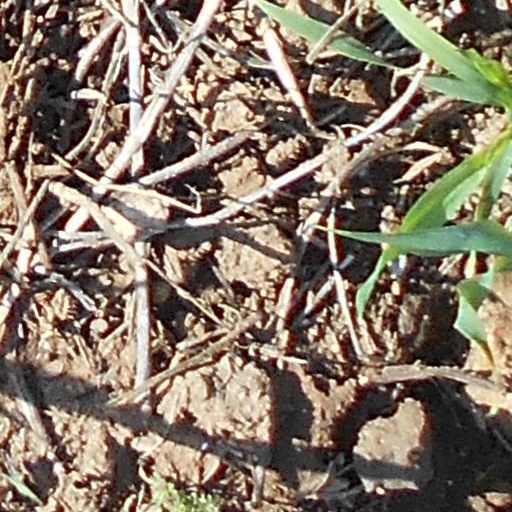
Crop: wheat